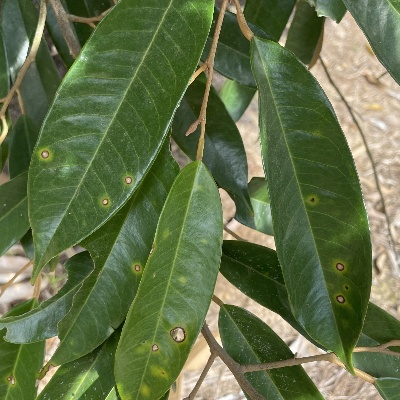
Label: Leaf_Phomopsis